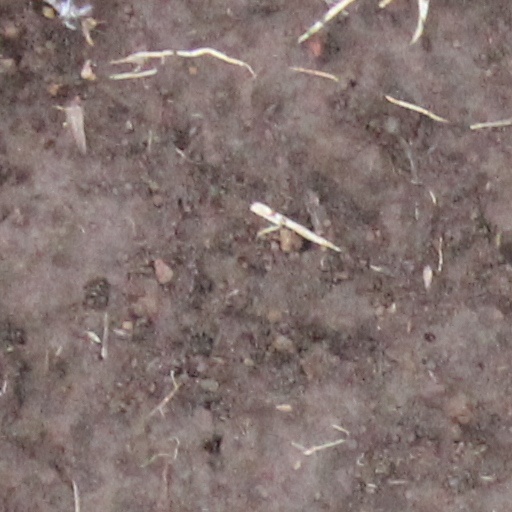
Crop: wheat